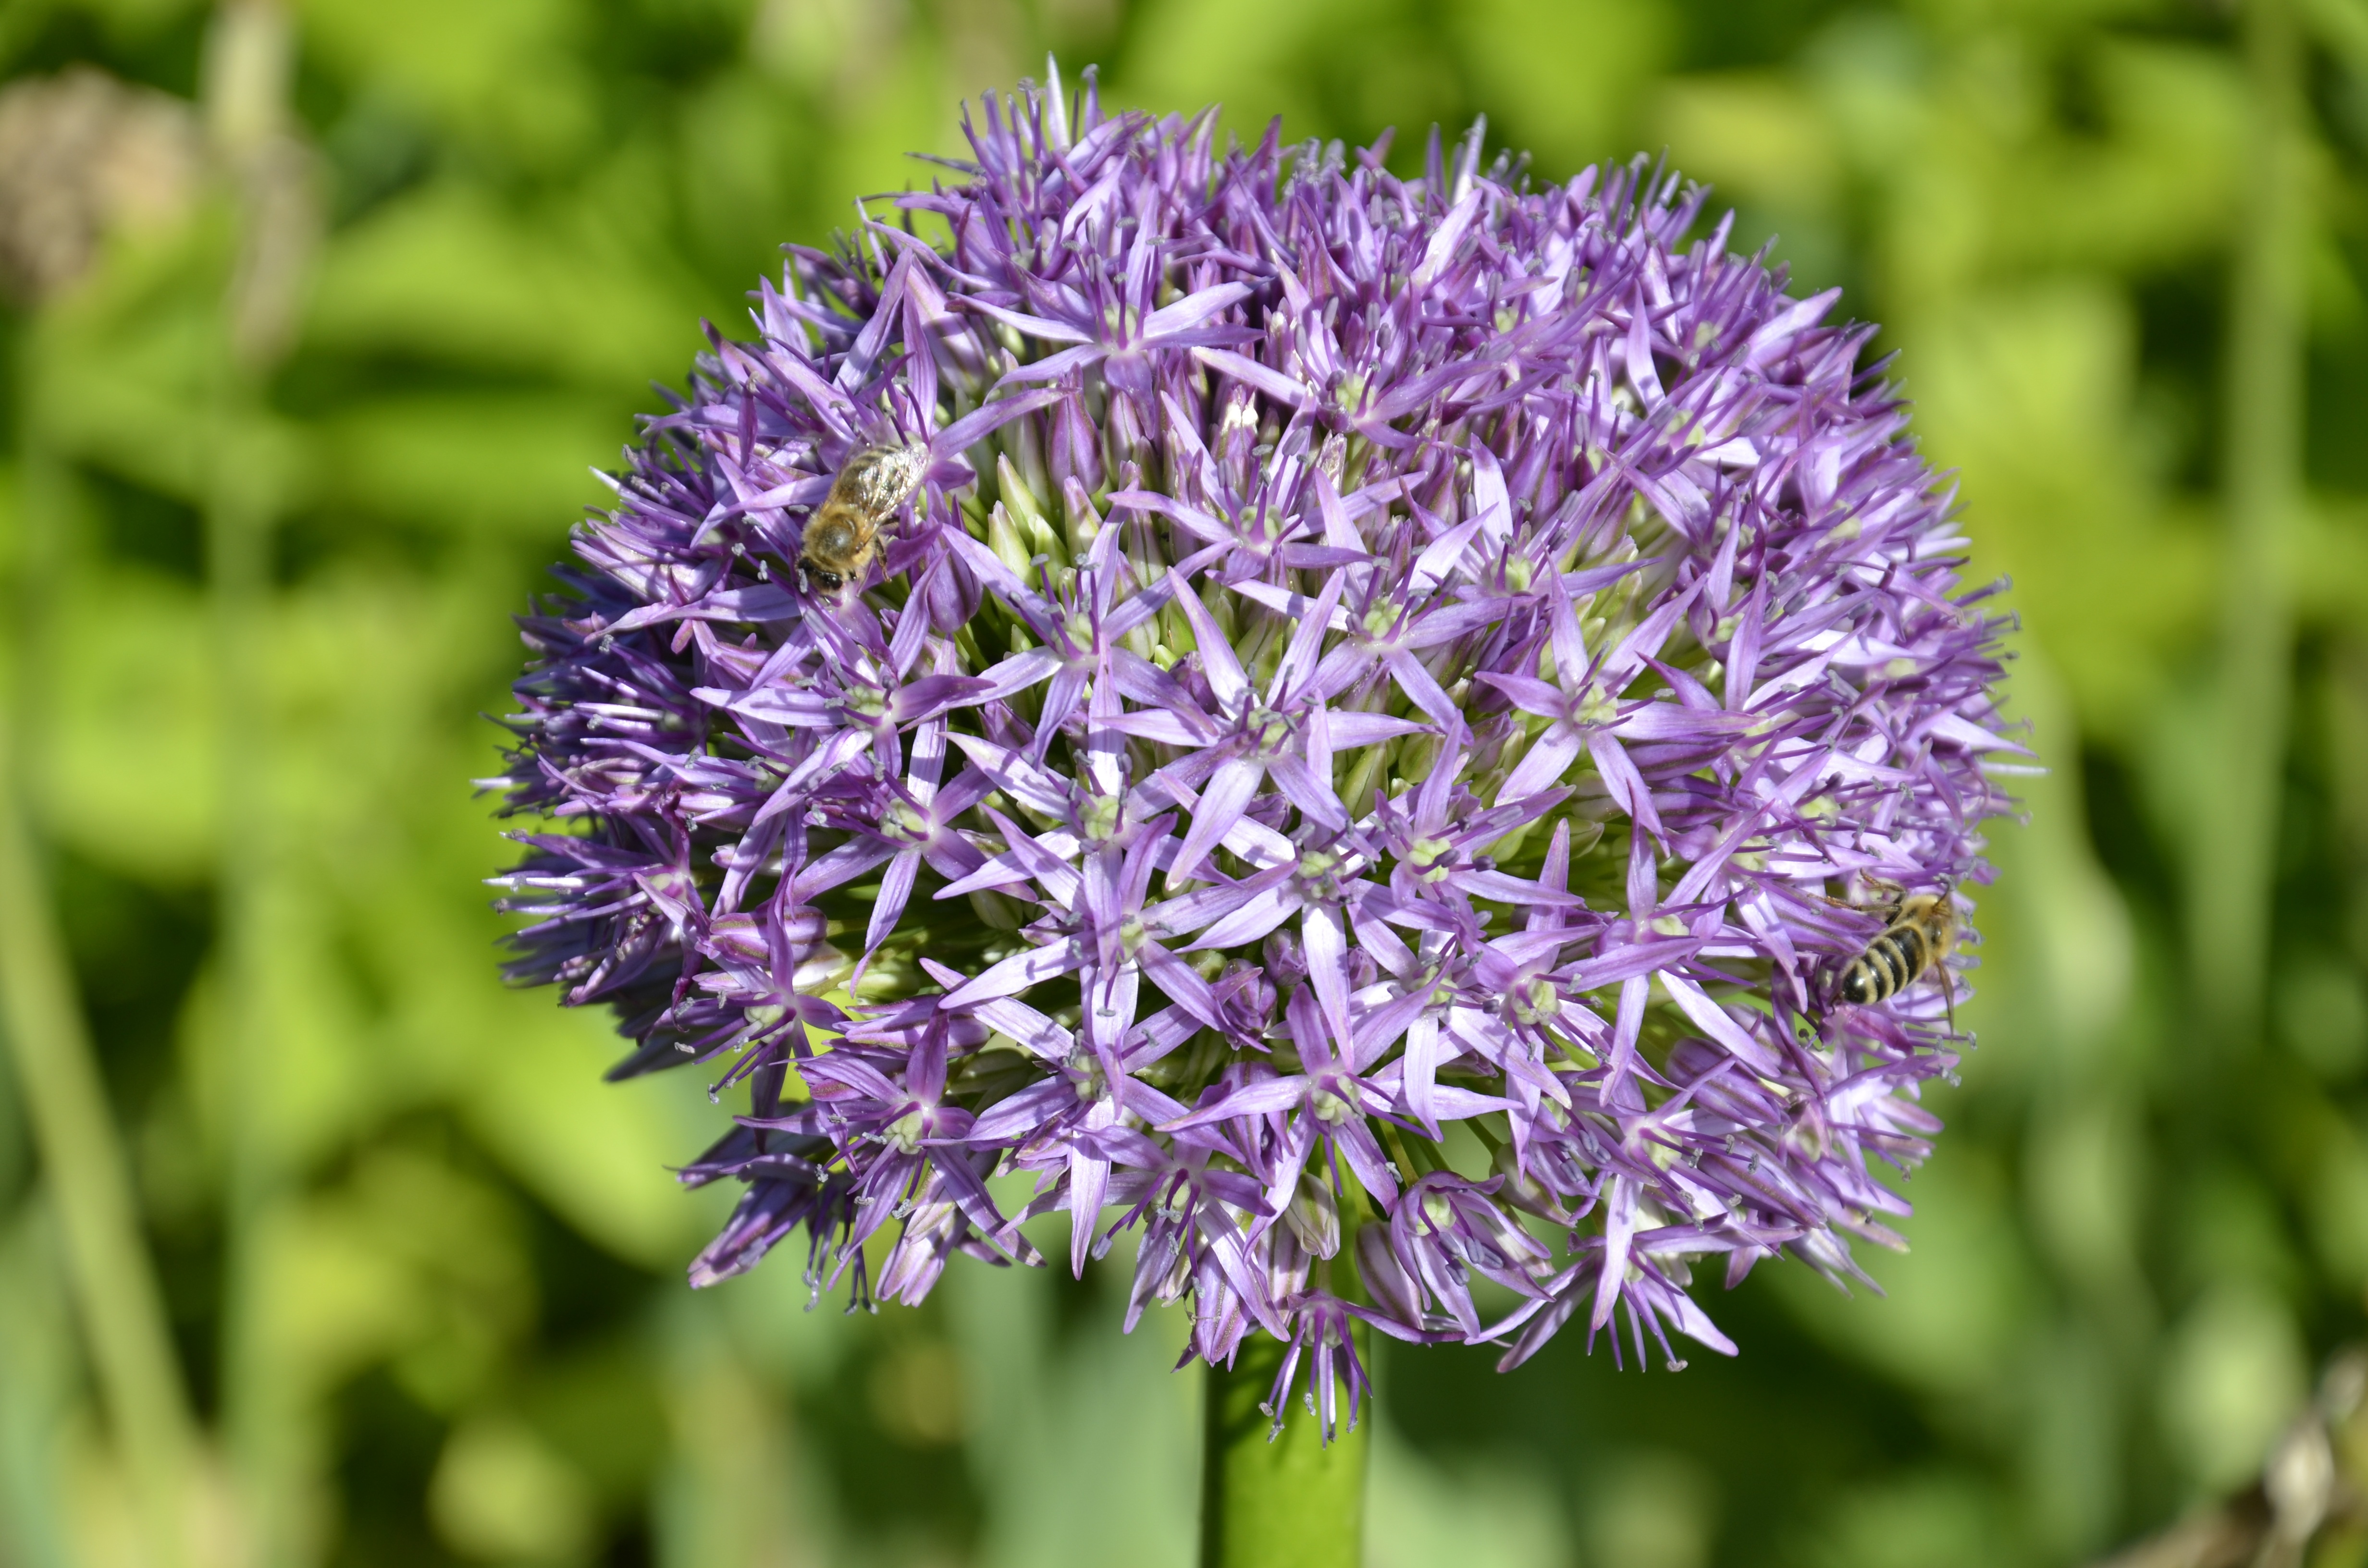
blossom, plant, flower, purple, bloom, herb, produce, botany, flora, lavender, wildflower, petals, violet, flowering plant, land plant, onion genus, english lavender, jasione montana